Spanish Empire

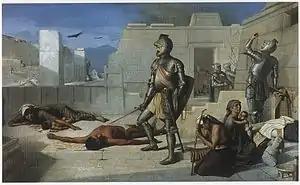
Cholula Massacre

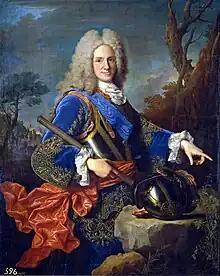
Philip V of Spain (r. 1700–1746), the first Spanish monarch of the House of Bourbon

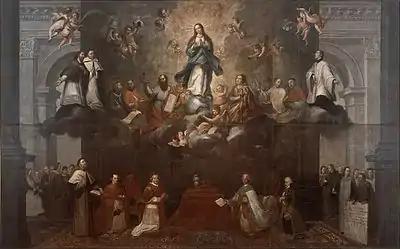
Representation of the two powers, church and state, symbolized by the altar and the throne, with the presence of the king Charles III and the Pope Clement XIV, seconded by the Viceroy, Antonio Bucareli, and the Archbishop of Mexico, Alonso Núñez de Haro, respectively, before the Virgin Mary. "Glorification of the Immaculate Conception".

During the Habsburg rule, the Spanish Empire significantly expanded its territories in the Americas, beginning with the conquest of the Aztec Empire; these conquests were achieved not by the Spanish army, but by small groups of adventurers—artisans, traders, gentry, and peasants—who operated independently under the crown's encomienda system.